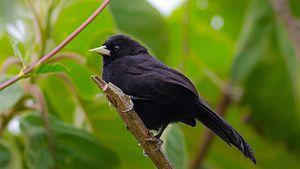
Le Cassique à bec jaune est une espèce de passereaux de la famille des Icteridae. C'est la seule espèce du genre Amblycercus.